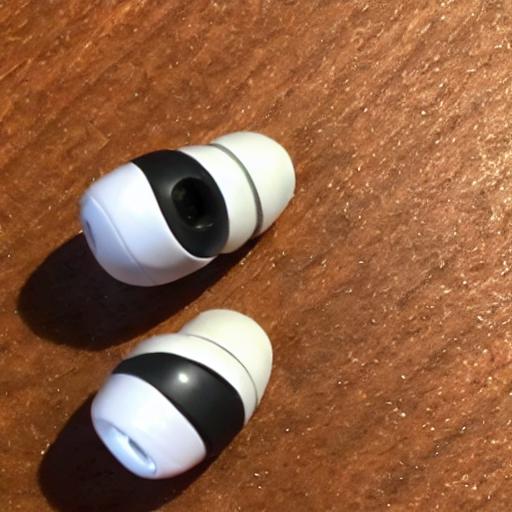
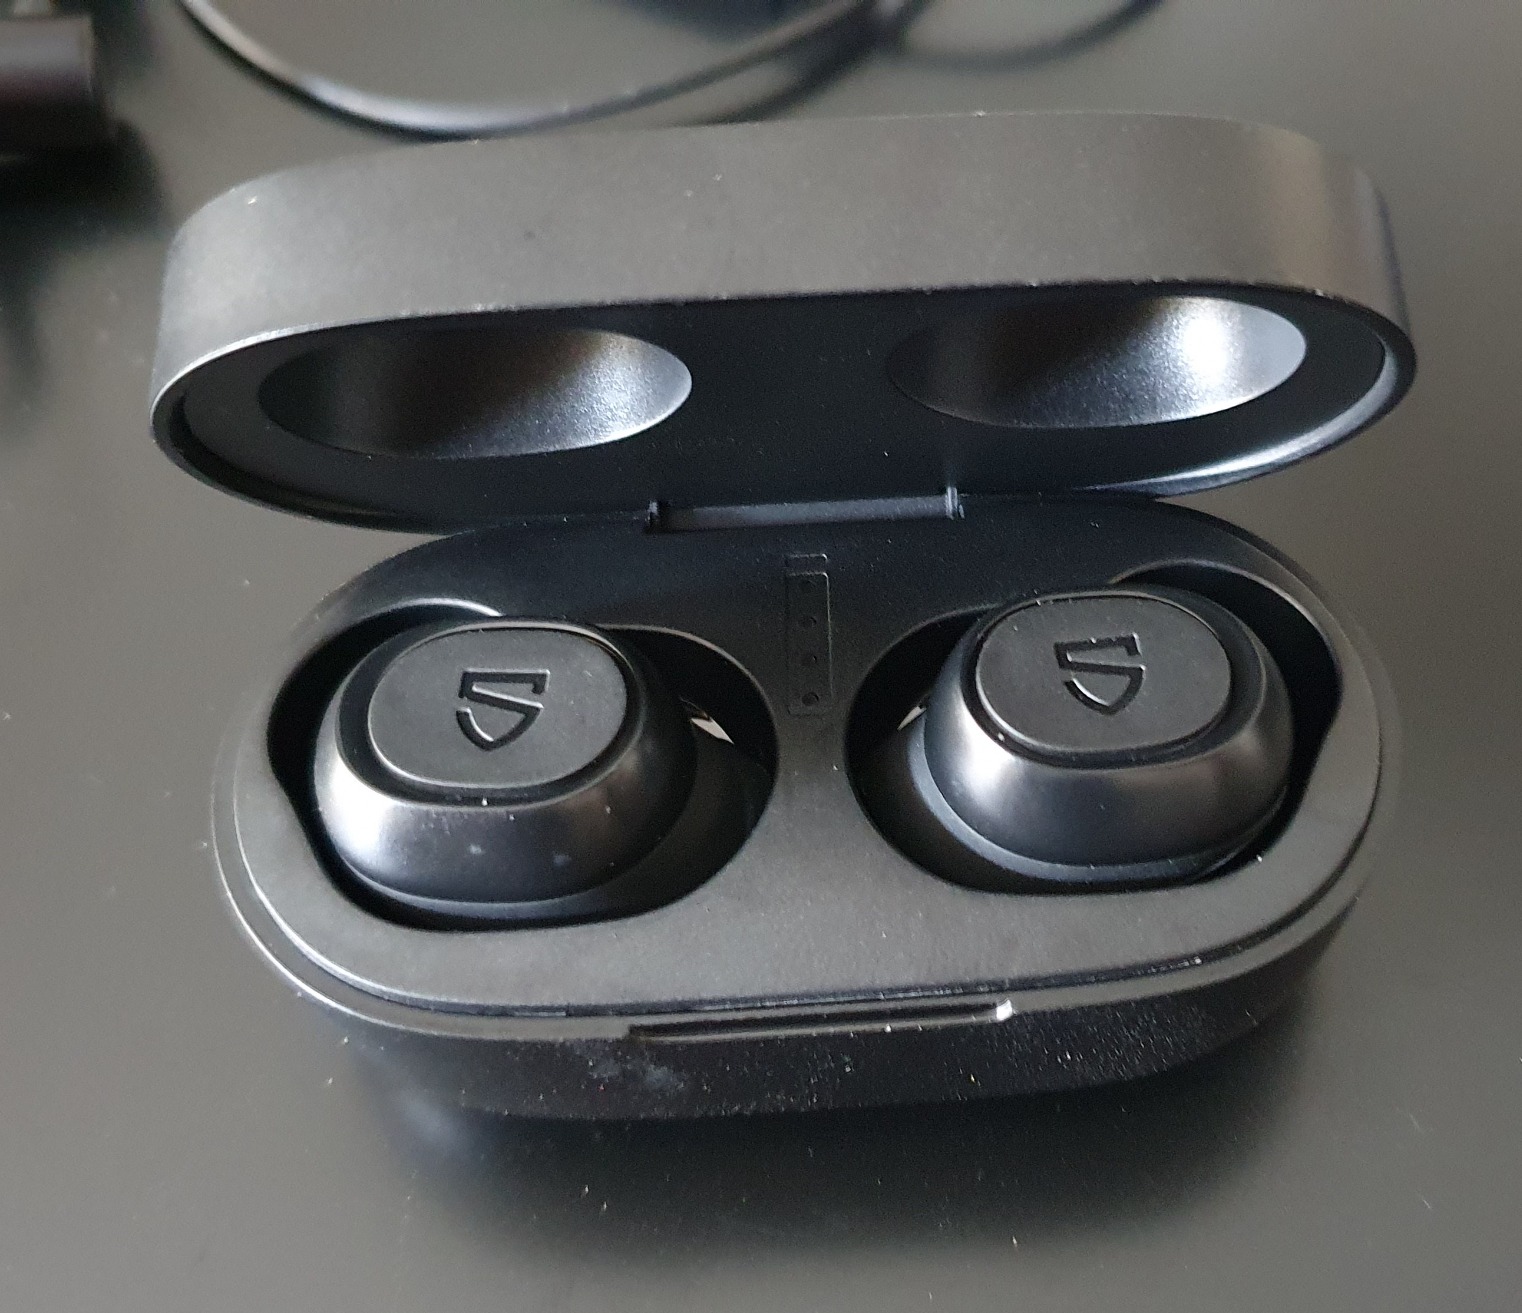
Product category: earbuds
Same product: no